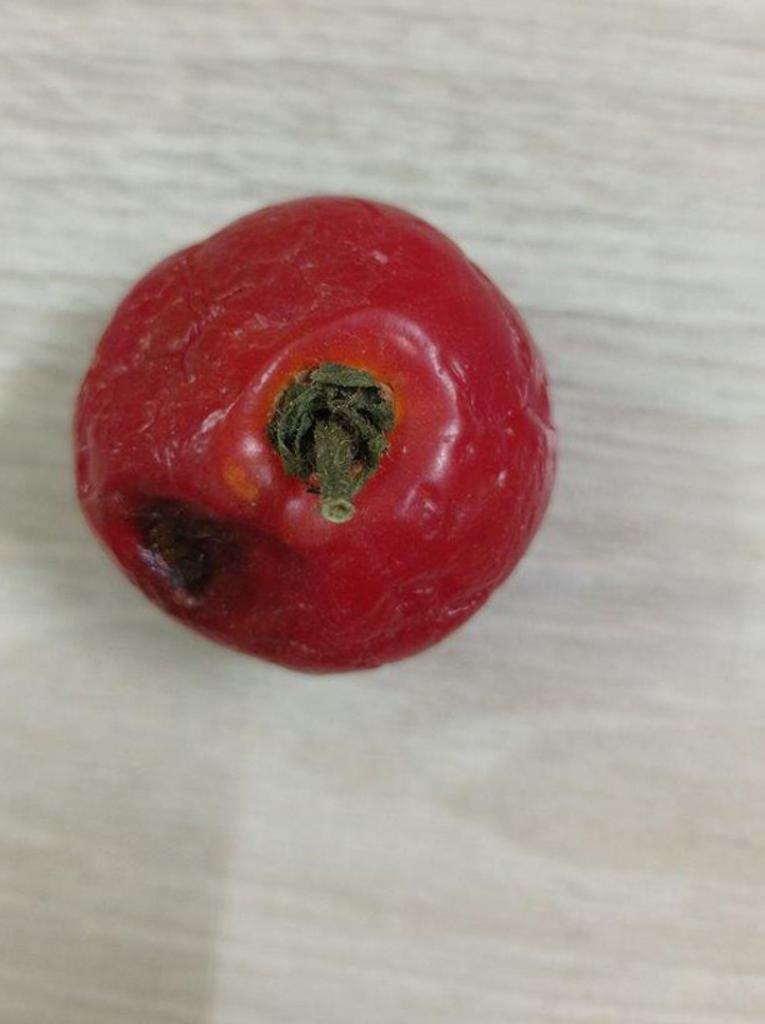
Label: Rotten